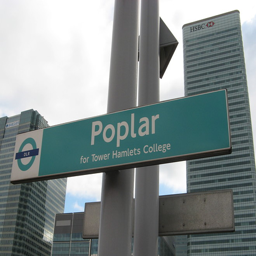
the headquarters , as seen from the station .